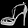
Label: Sandal